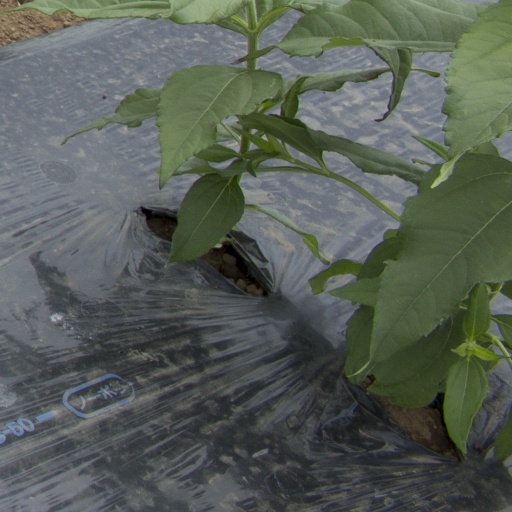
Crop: Jerusalem artichoke